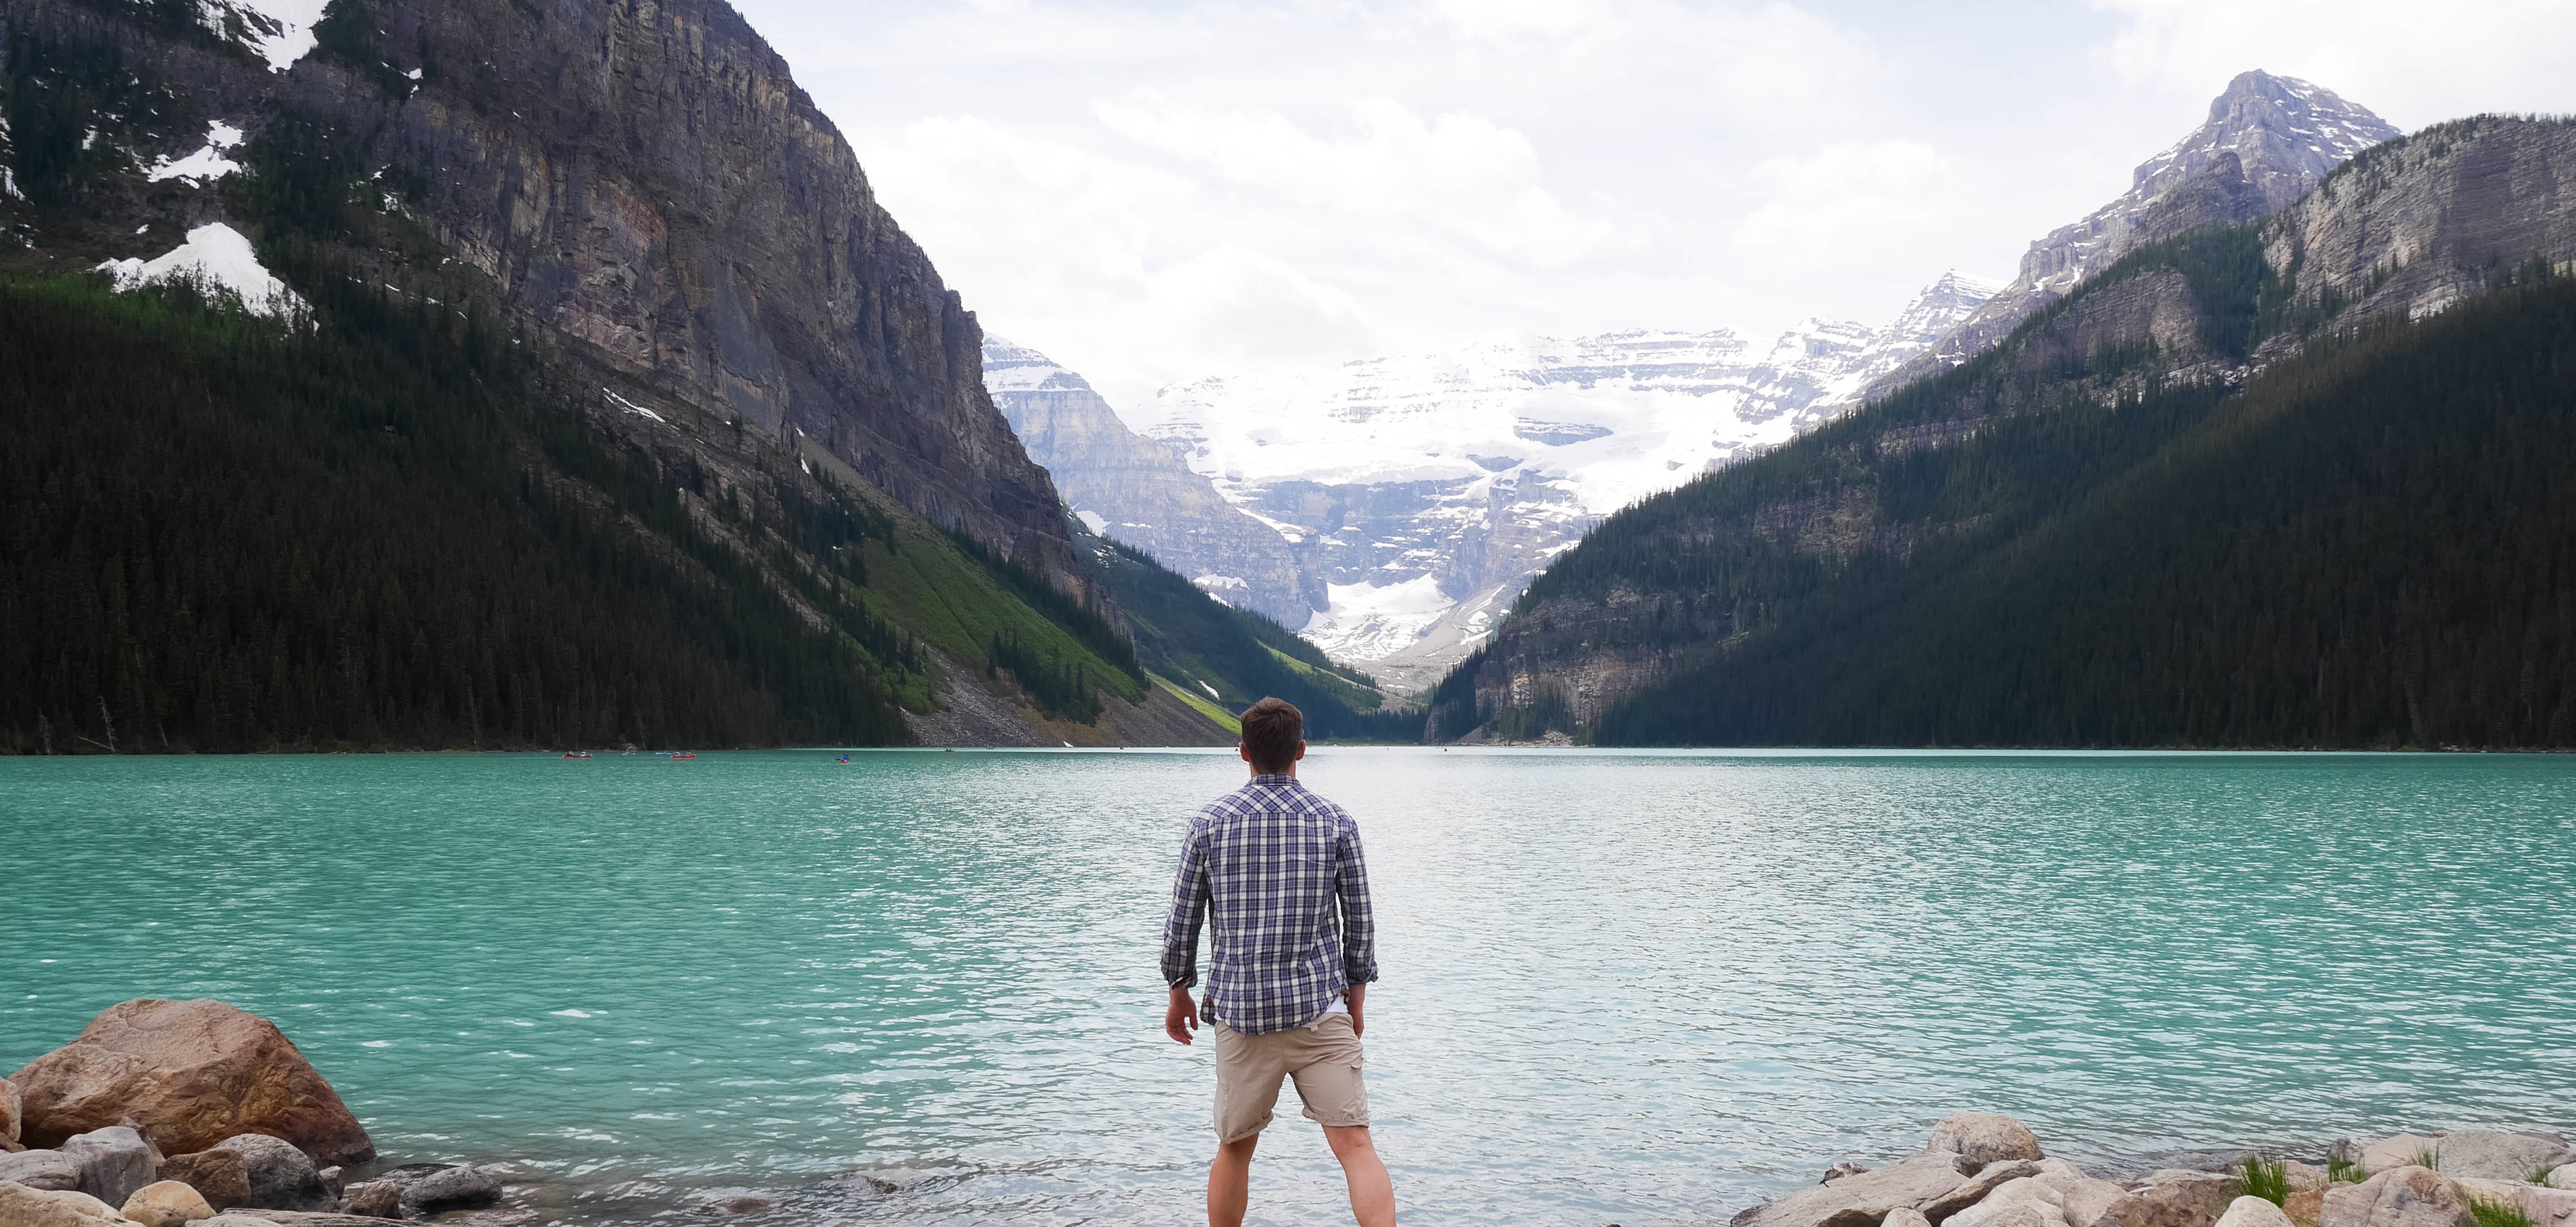
sea, mountain, lake, mountain range, vacation, bay, fjord, loch, landform, glacial landform